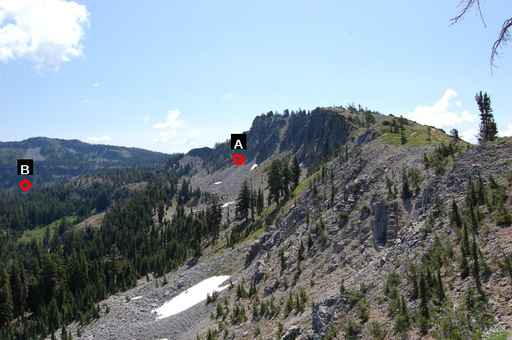
Question: Two points are circled on the image, labeled by A and B beside each circle. Which point is closer to the camera?
Select from the following choices.
(A) A is closer
(B) B is closer
Answer: A